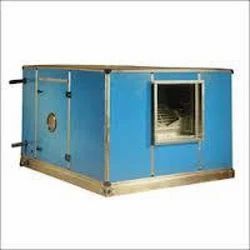
Label: Fresh_Air_Unit